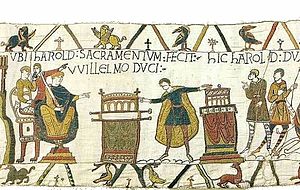
Bayeux-tapetet / Dansk oversættelse af den latinske tekst
Bayeux-tapetet [bajø] er et 70 meter langt vægtæppe broderet med uldgarn på hørlærred. Det illustrerer normanneren Vilhelm Erobrerens erobring af England, da han vandt over Harold Godwinson i Slaget ved Hastings i 1066. Bayeux-tapetet blev sandsynligvis fremstillet på ordre af biskop Odo af Bayeux, Vilhelms halvbror og vicekonge i England, og er muligvis fremstillet i England. Det er et af ganske få tapeter, som har overlevet tidens tand, nok fordi det lå sammenrullet i en lufttæt blykasse og kun blev ophængt i domkirken i byen Bayeux i Normandiet ved særlige lejligheder.